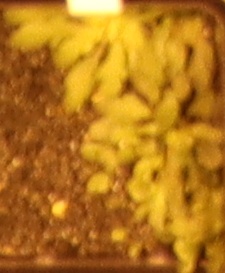
Label: Horseweed